Isoetes

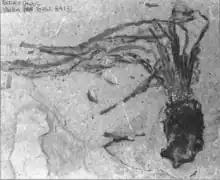
Undescribed "Isoetites" fossilKlondike Mountain Formation

The earliest fossil that has been assigned to the genus is "Isoetes beestonii" from the latest Permian of New South Wales, Australia, around 252 million years ago. However, the relationships of pre-Jurassic isoetaleans to modern "Isotetes" have been regarded as unclear by other authors. "Isoetites rolandii" from the Late Jurassic of North America has been described as the "earliest clear example of a isoetalean lycopsid containing all the major features uniting modern "Isoetes"," including the loss of the elongated stem and vegetative leaves. Based on this, it has been stated that "the overall morphology of "Isoetes" appears to have persisted virtually unchanged since at least the Jurassic"."" The timing of the origin of the crown group is uncertain. Wood "et al" (2020) asserted there to be no morphological features that define the major clades within "Isoetes," and no fossils are known that can be definitively assigned to the crown group."" While Wood "et al." suggested a young origin dating to the early Cenozoic based on molecular clock estimates"", the results were questioned by Wikström "et al." (2023) who regarded the molecular clock as providing no firm evidence for the origin time of the genus, which could date to the Mesozoic or even the late Paleozoic, depending on the calibration method used.